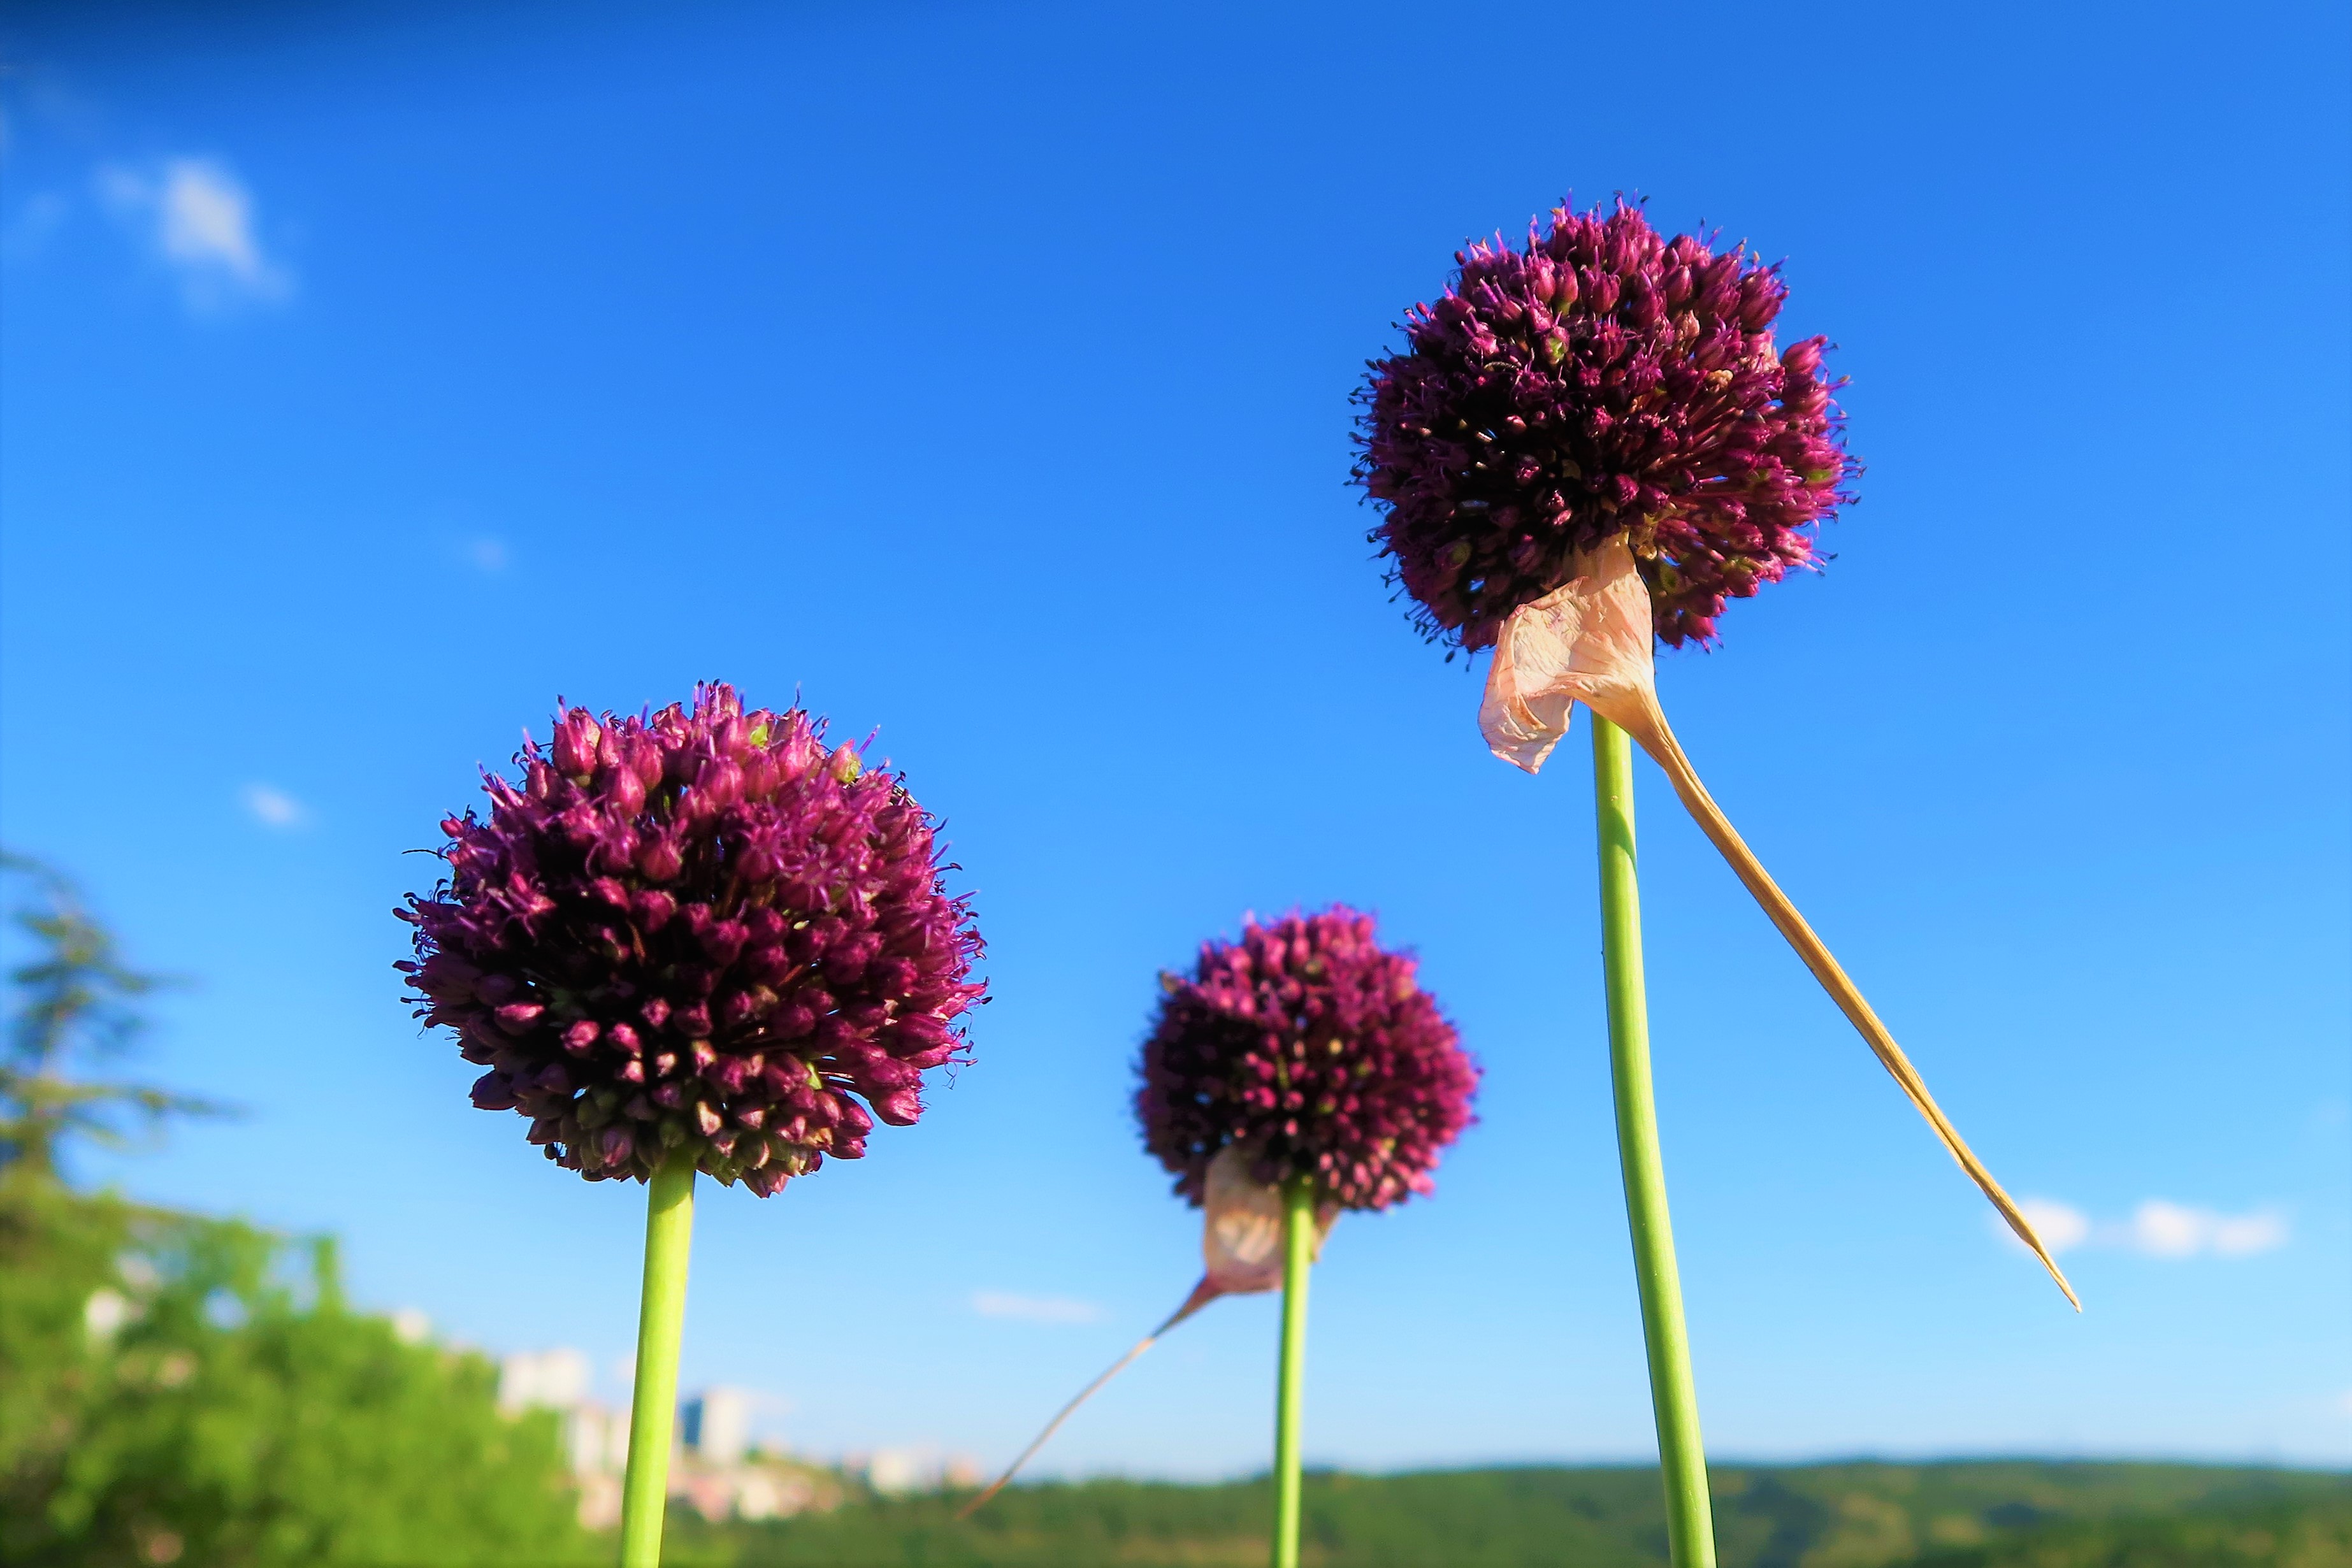
plant, nature, rose, flower, spring, beautiful, colorful, red, green, landscape, tree, forest, sky, purple, pink, flowering plant, botany, allium, wildflower, amaryllis family, magenta, perennial plant